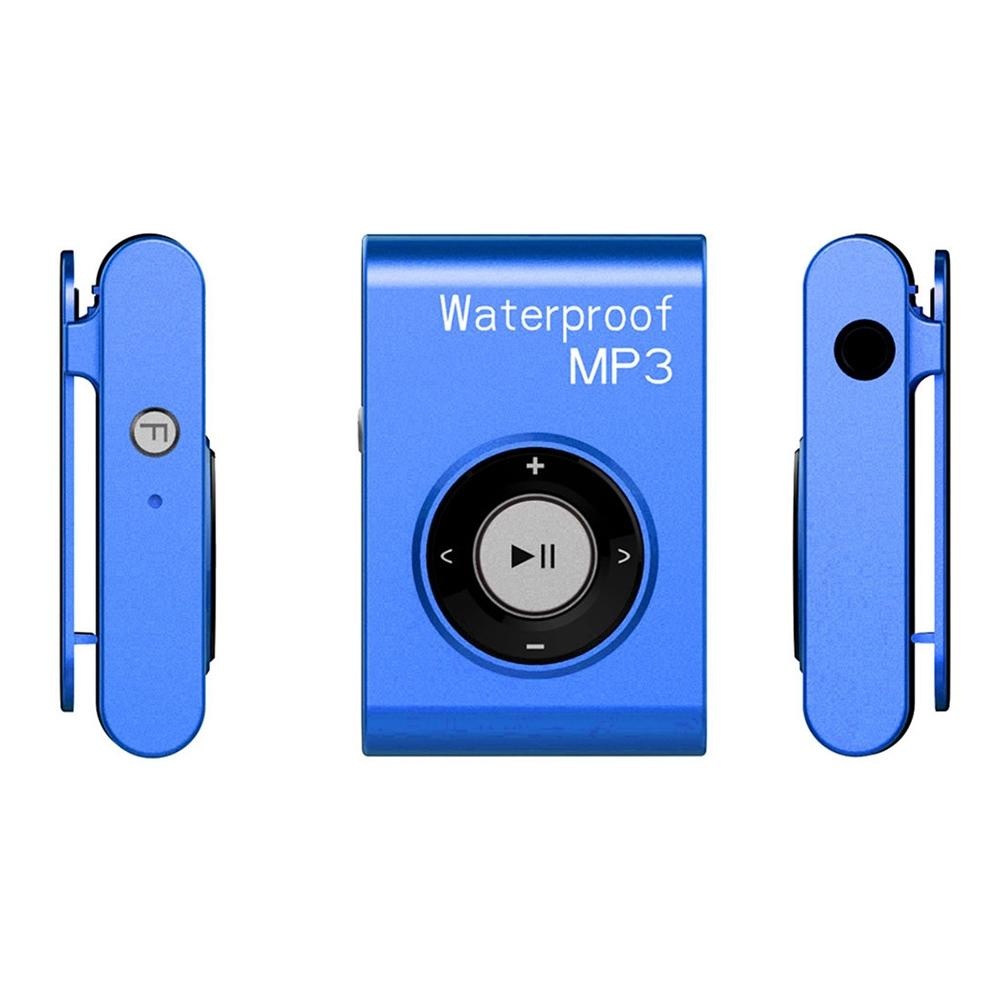
Waterproof Mp3 Player For Swimming & Diving 4Gb Memory Fm Radio Blue
Features: • Supports multiple audio formats: MP3, WAV, APE, FLAC, OGG, and ACC • FM radio with a frequency range of 87-108Mhz • Water-resistant with an IPx8 rating • Rechargeable 150mAh polymer battery • Long working time of over 5 hours • Quick charging time of 1.5-2 hours (DC 5V, 500MA) • High-quality audio with a signal noise ratio of ≥100dB • Wide frequency response of 20Hz-20kHz • Sensitivity of 90dB and impedance of 32 ohm Package Includes: • 1 x Waterproof Mp3 Player For Swimming Diving 4Gb Memory Fm Radio Blue Returns, Refunds, and Replacements: Products that are received faulty, damaged, or not as described are eligible for a return, refund, or replacement by Australian Consumer Law (ACL). We are committed to ensuring that all products meet the standards of quality and reliability expected by our customers. However, please note that we do not accept returns or provide refunds for Changes of Mind (COM). We encourage you to carefully consider your purchase to ensure it meets your needs and expectations. Delivery Timeframe: Please note that we cannot guarantee an exact delivery date. The estimated delivery timeframes exclude weekends, public holidays, and any potential delays caused by local shipping carriers due to network congestion, natural disasters (such as floods or bushfires), or other unforeseen circumstances. 8-12 Working Days (approximately) across Australia
Brand: Deal Gurus Online
Category: Electronics > Audio > Audio Players & Recorders > Handheld Players & Recorders